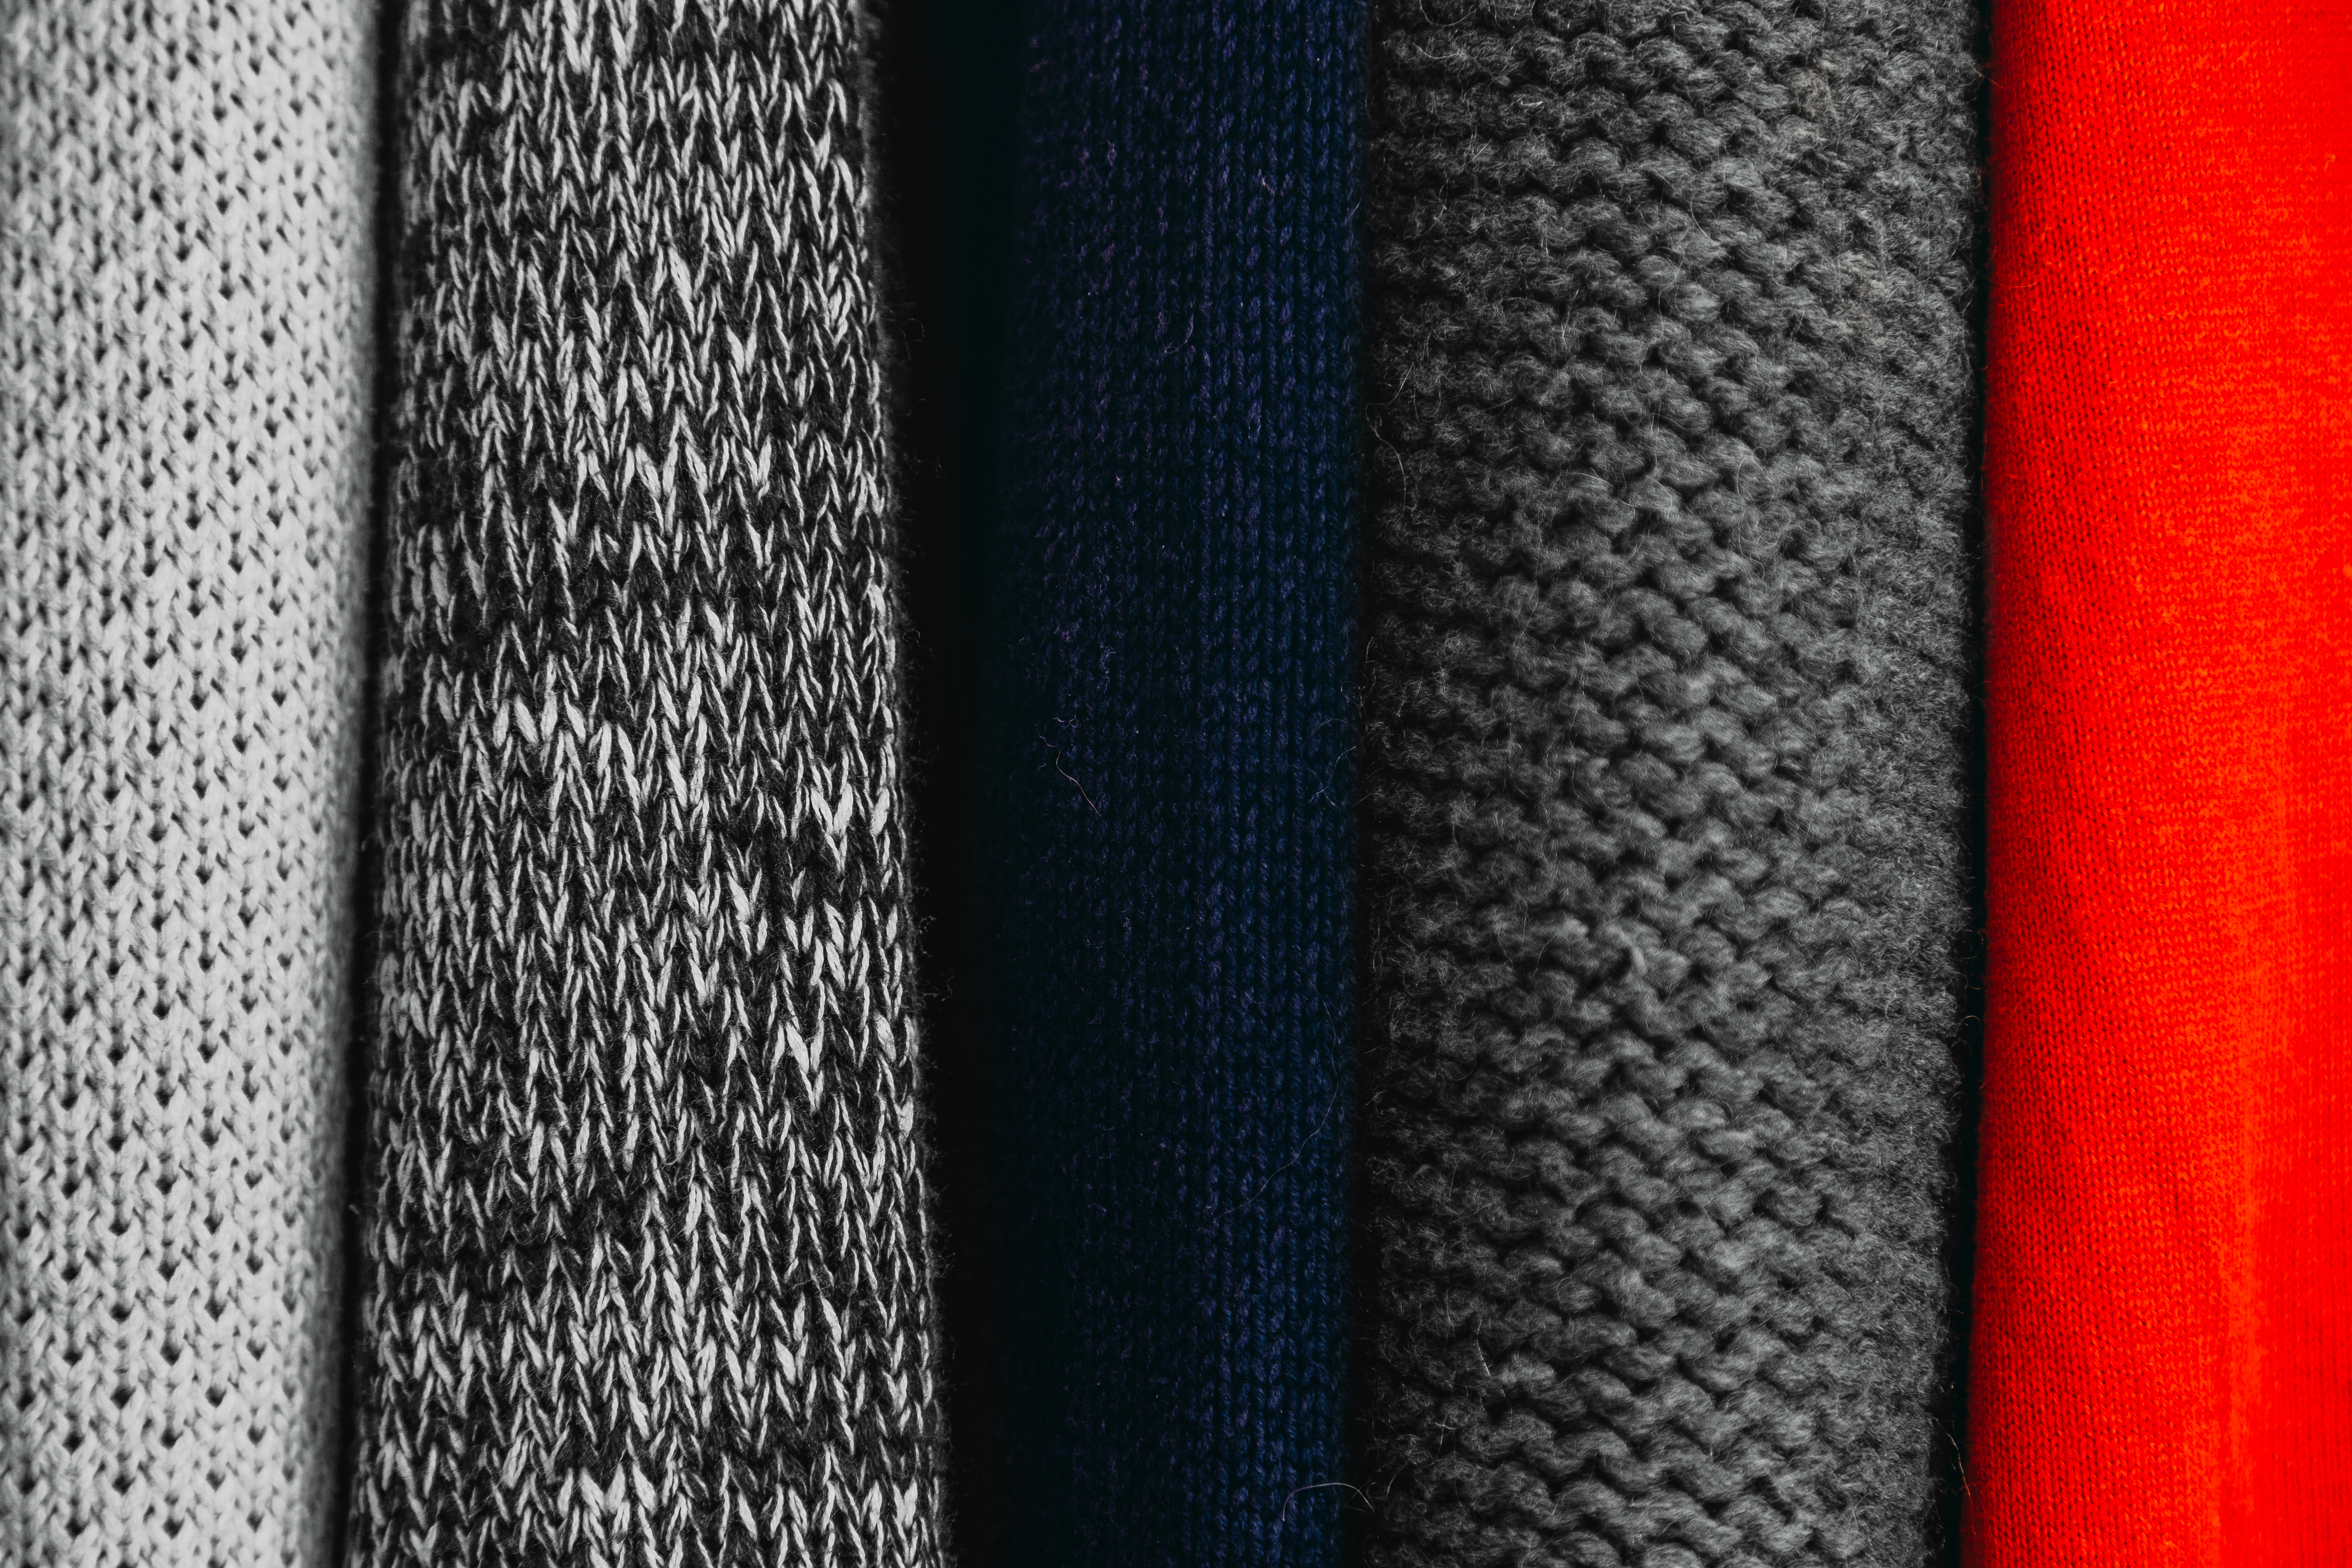
leather, pattern, clothing, jacket, outerwear, wool, material, sweater, textile, colors, order, wardrobe, clothes, zipper, jersey, wearing, flooring, fashion accessory, overwear